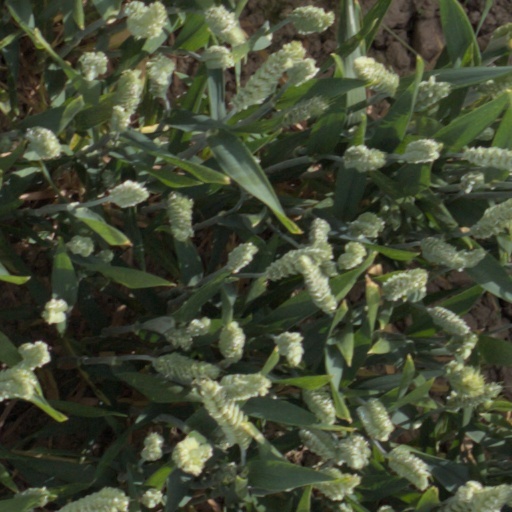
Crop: wheat